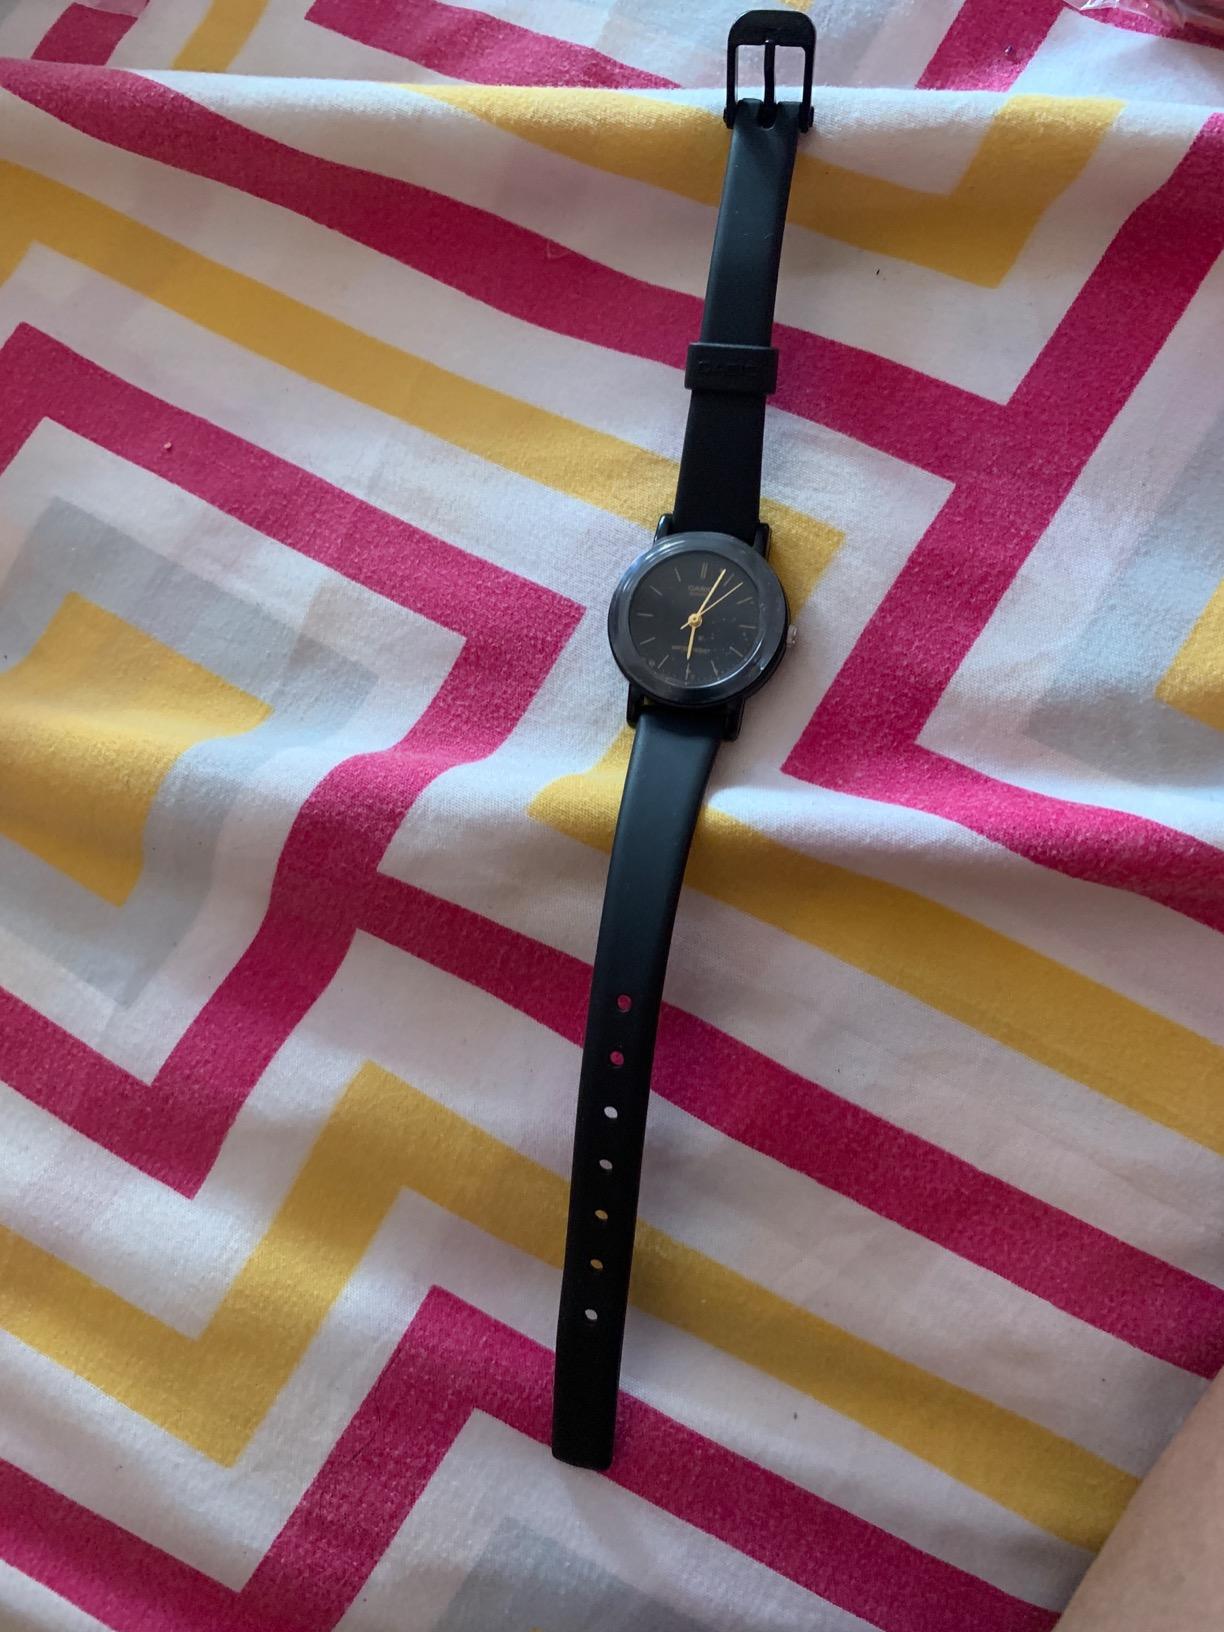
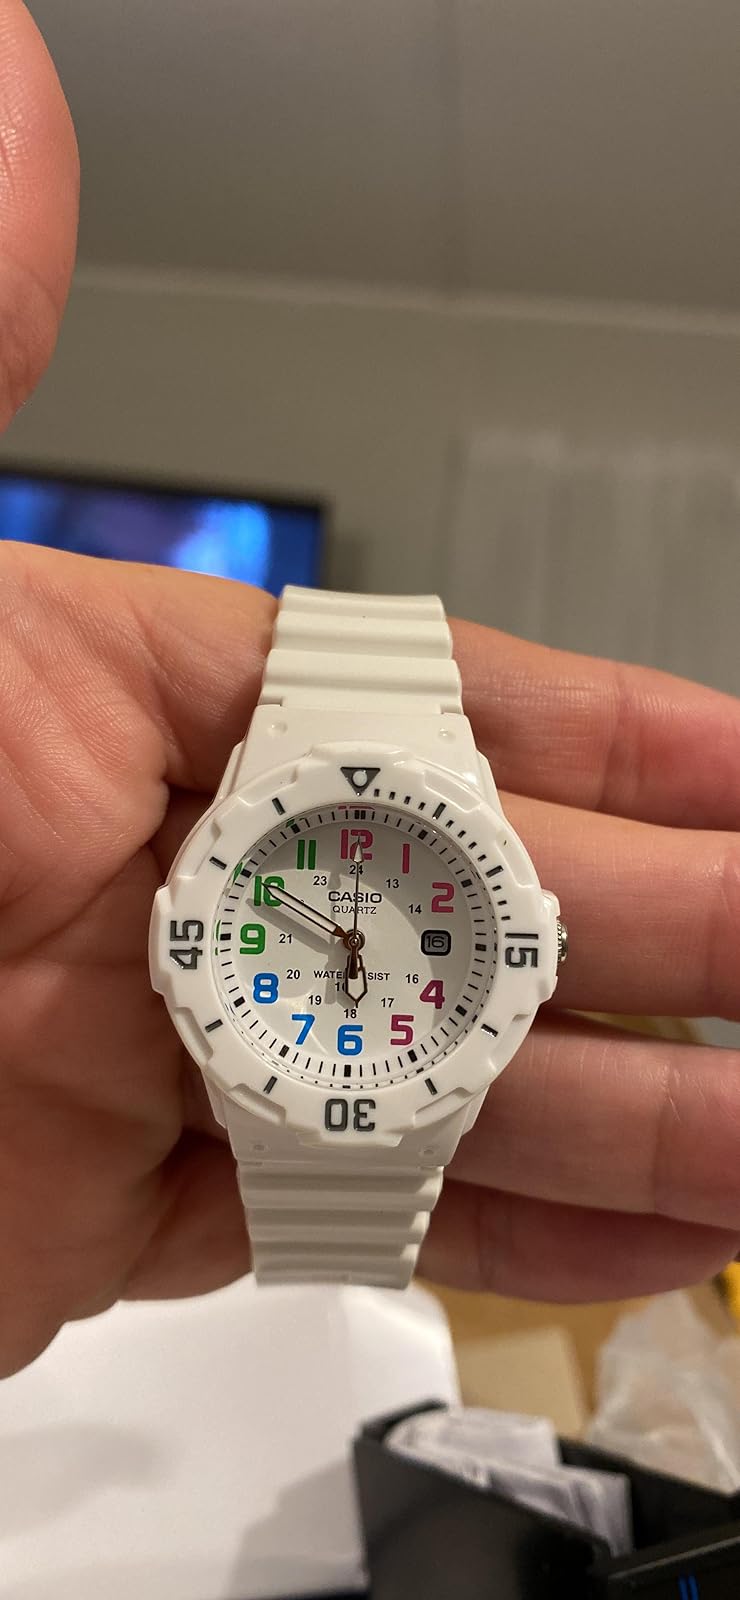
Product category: accessories_watch
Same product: no